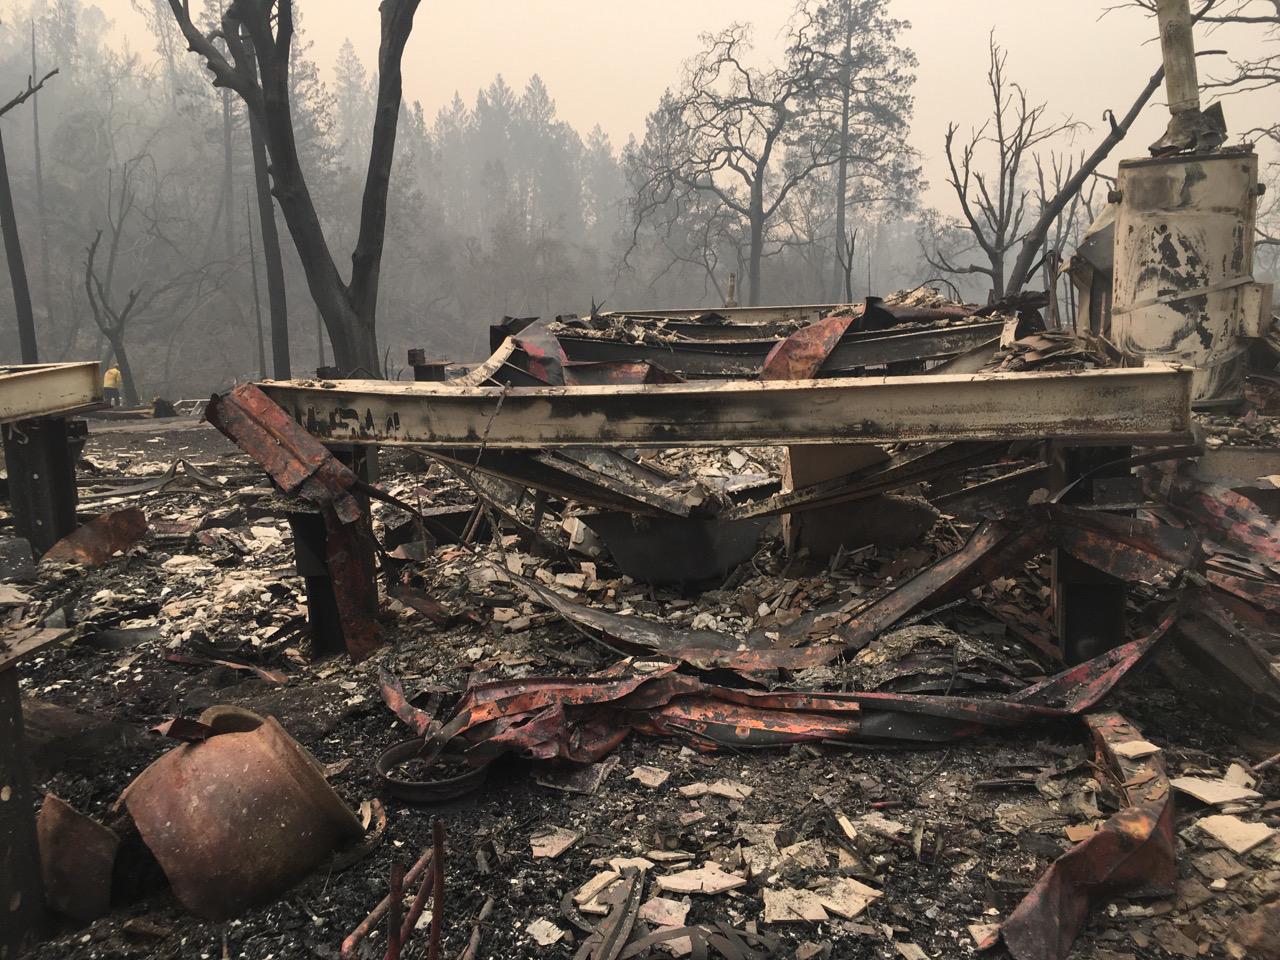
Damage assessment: destroyed